Union between Sweden and Norway

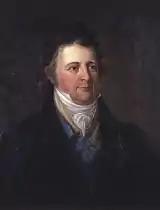
Count Johan Caspar Herman Wedel-Jarlsberg, who warned Christian Frederik

On 10 February, Christian Frederik invited prominent Norwegians to a meeting to be held at his friend Carsten Anker's estate at Eidsvoll to discuss the situation. He informed them of his intent to resist Swedish hegemony and claim the Norwegian crown as his inheritance. But at the emotional Eidsvoll session, his advisors convinced him that Norway's claim to independence should rather be based on the principle of self-determination, and that he should act as a regent for the time being. Back in Christiania on 19 February, Christian Frederik proclaimed himself regent of Norway. He ordered all congregations to meet on 25 February to swear loyalty to the cause of Norwegian independence and to elect delegates to a constitutional assembly to convene at Eidsvoll on 10 April.